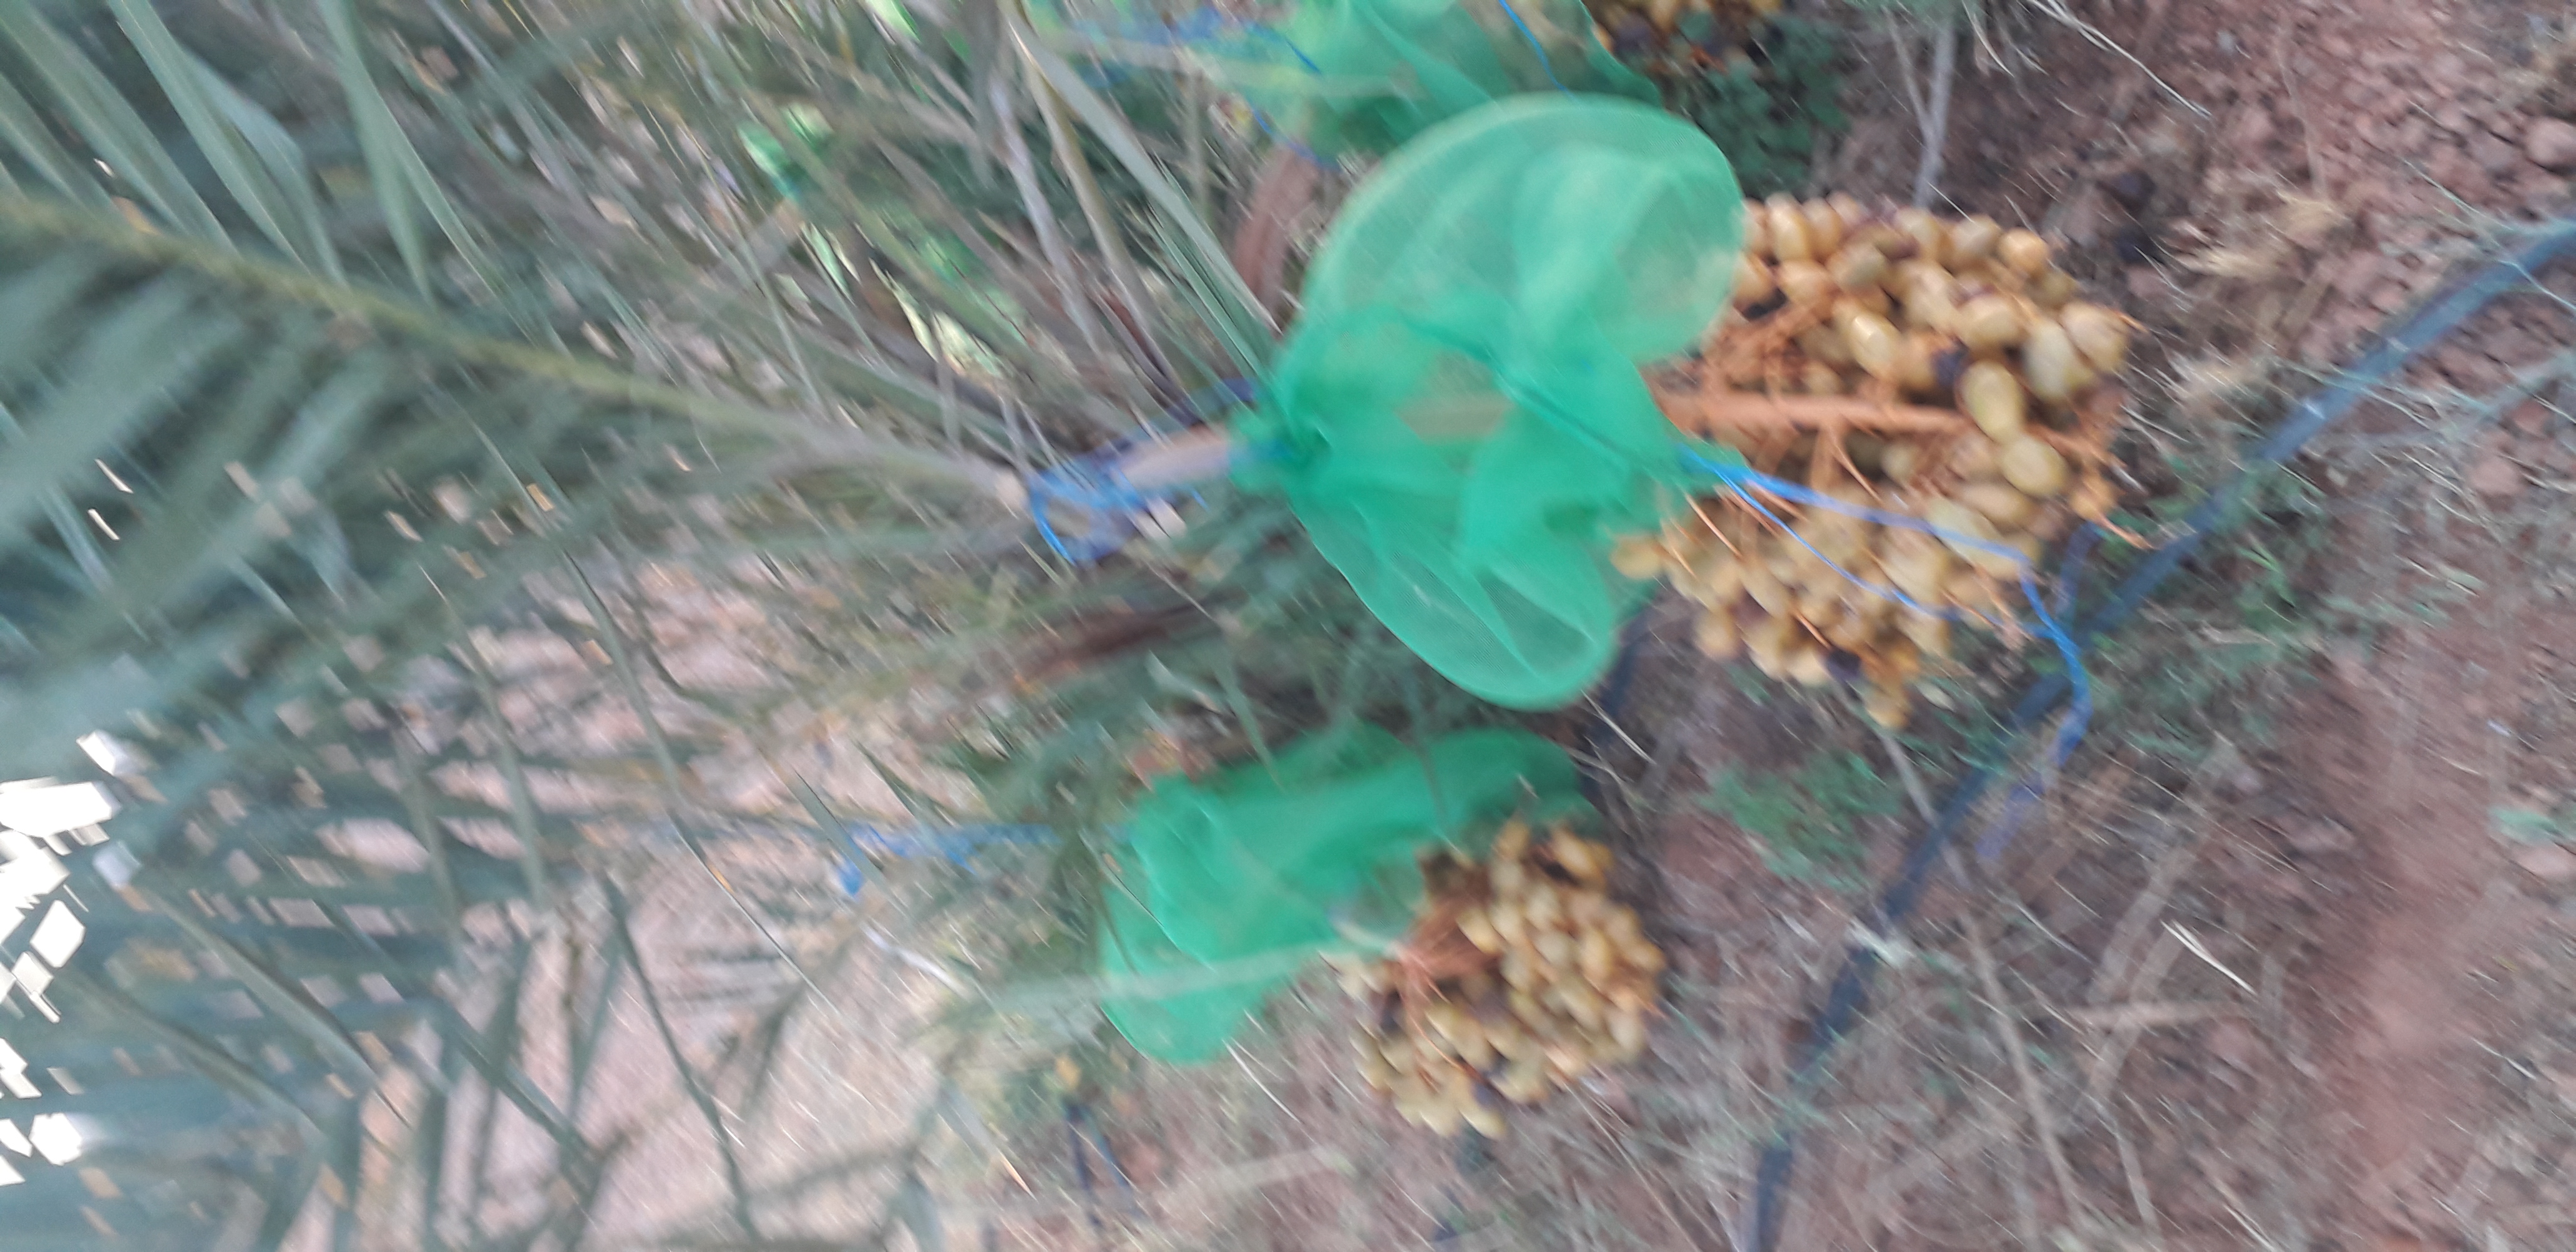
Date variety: Boufagous